Hélène Laporte

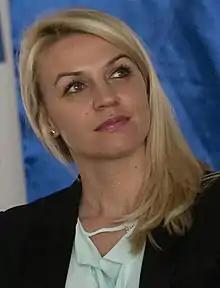
Laporte in 2019

Hélène Laporte (born 29 December 1978) is a French politician who was elected as a National Rally (part of the Identity and Democracy) group Member of the European Parliament (MEP) in the 2019 European parliamentary election. She was vice president of the National Assembly from 2022 to 2024.